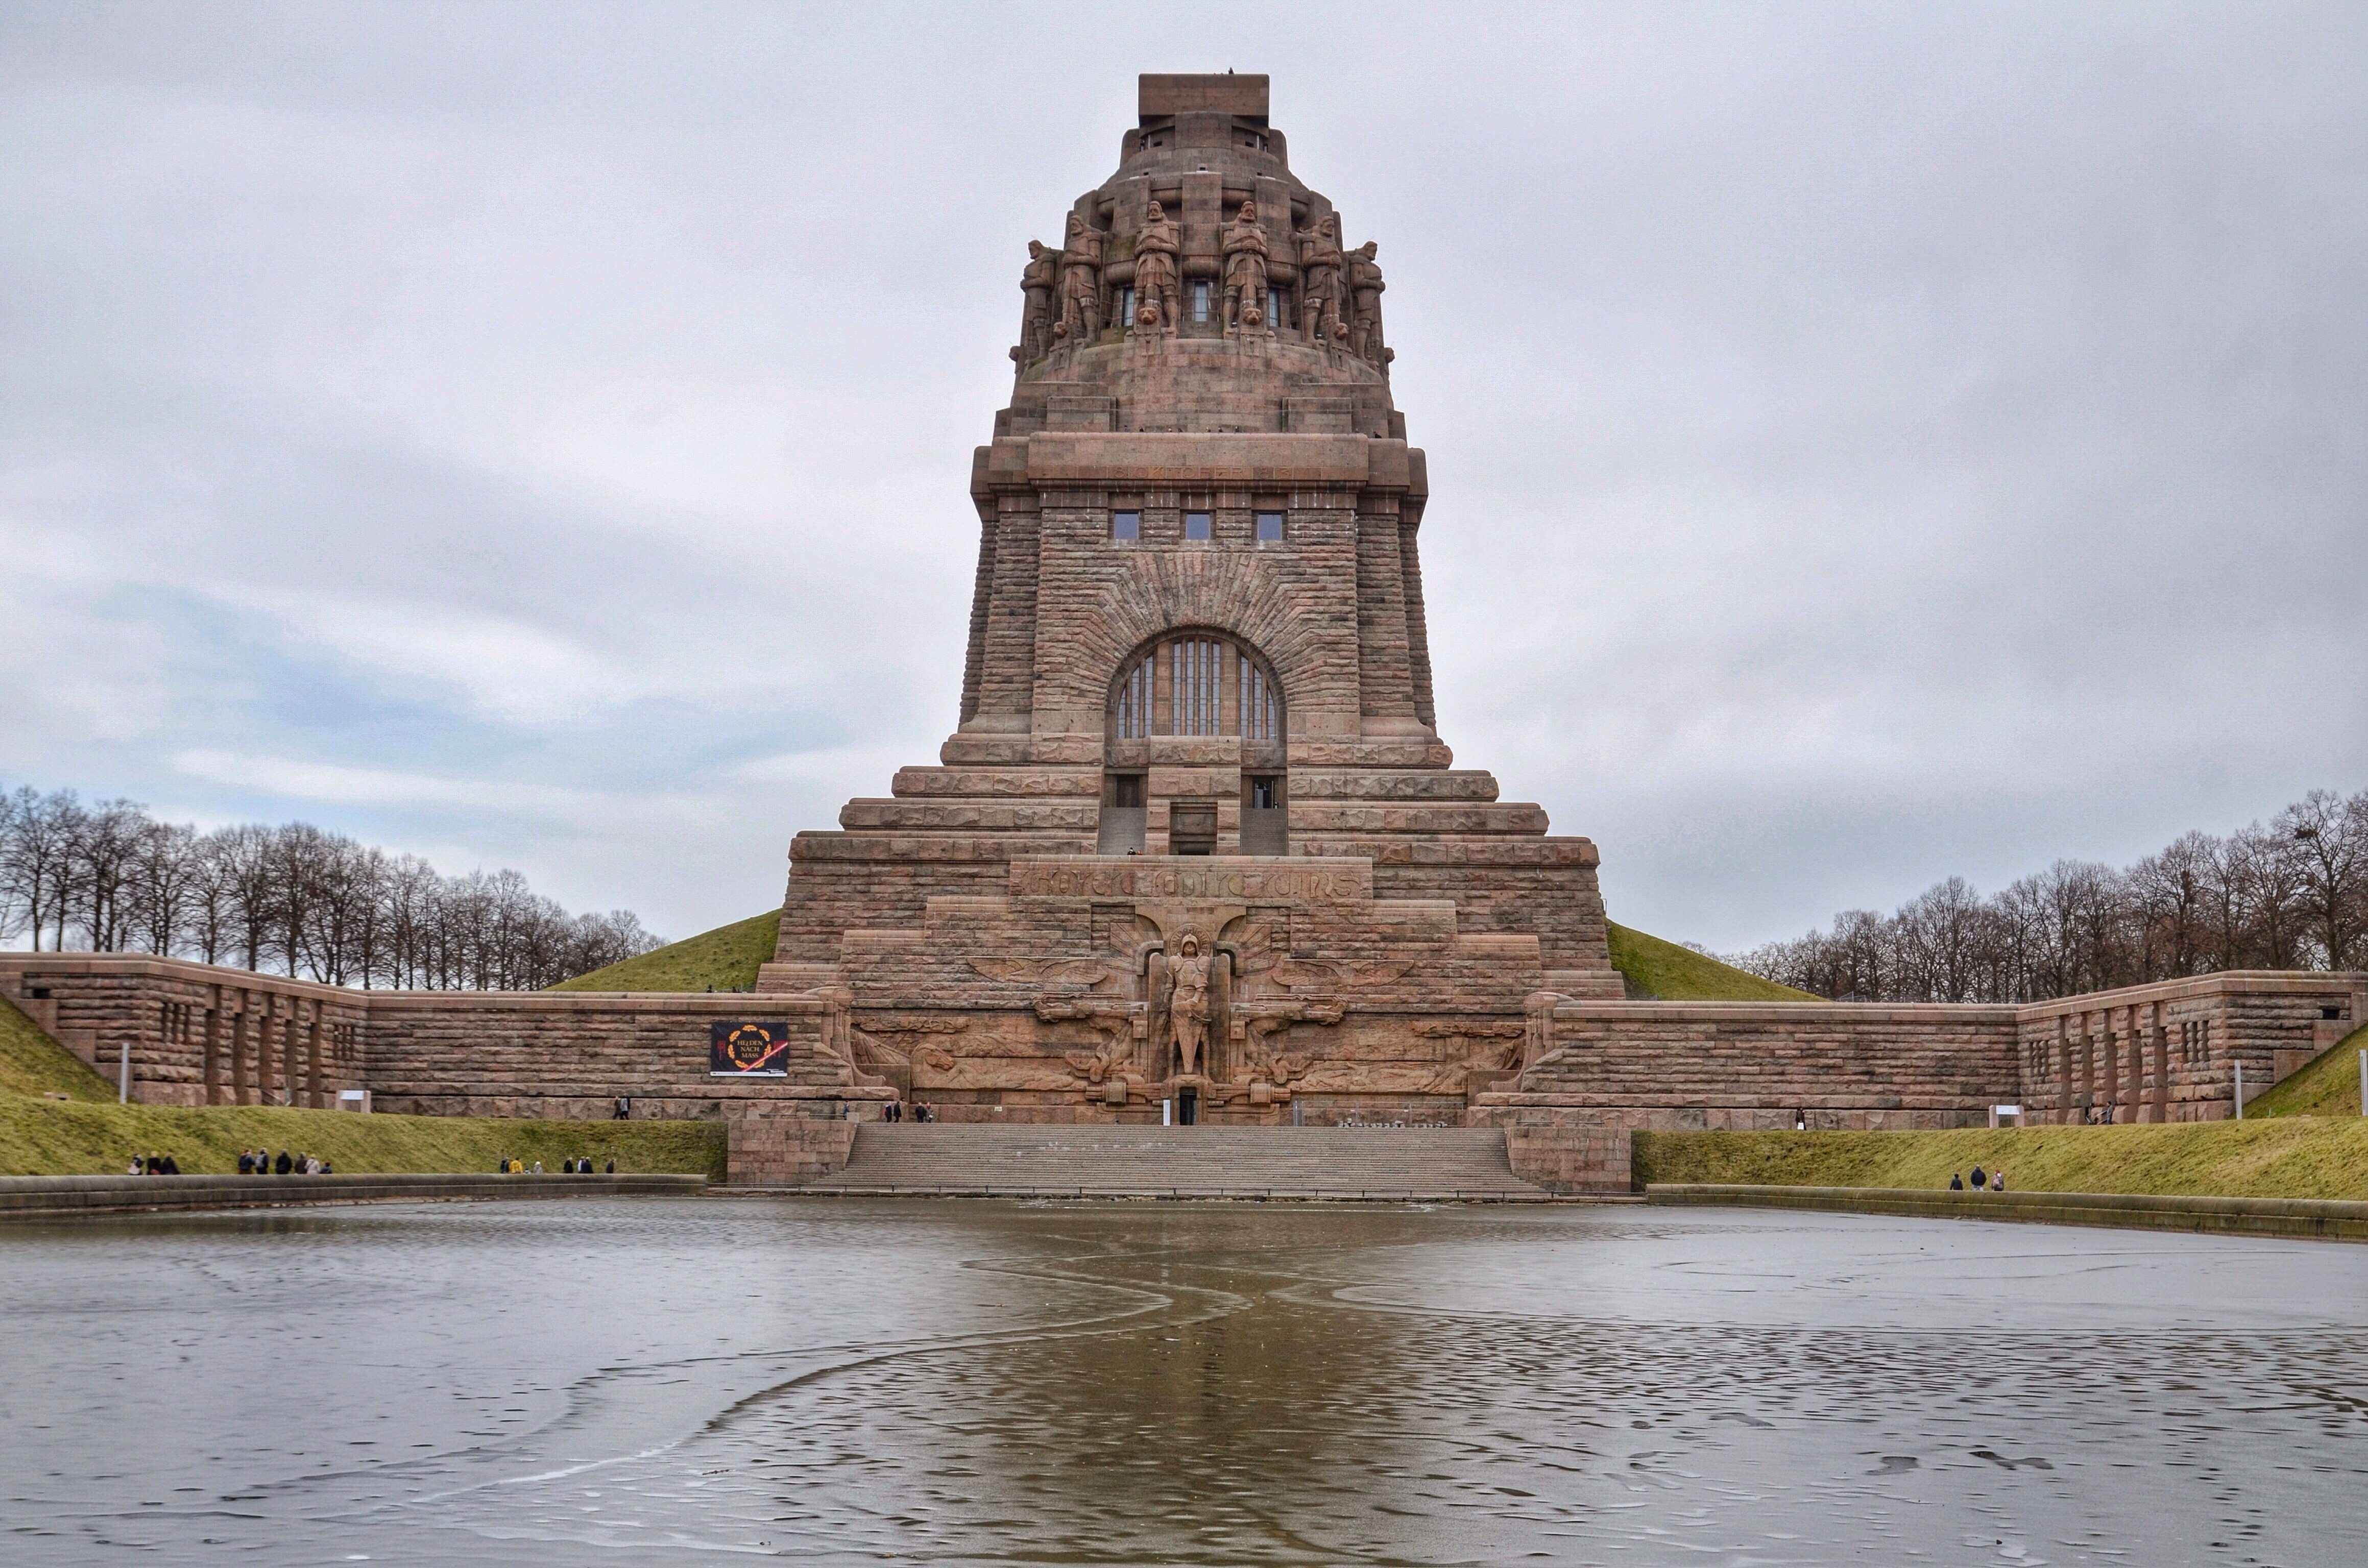
chateau, monument, reflection, tower, landmark, place of worship, temple, leipzig, pagoda, v lkerschlachtdenkmal, historic site, ancient history